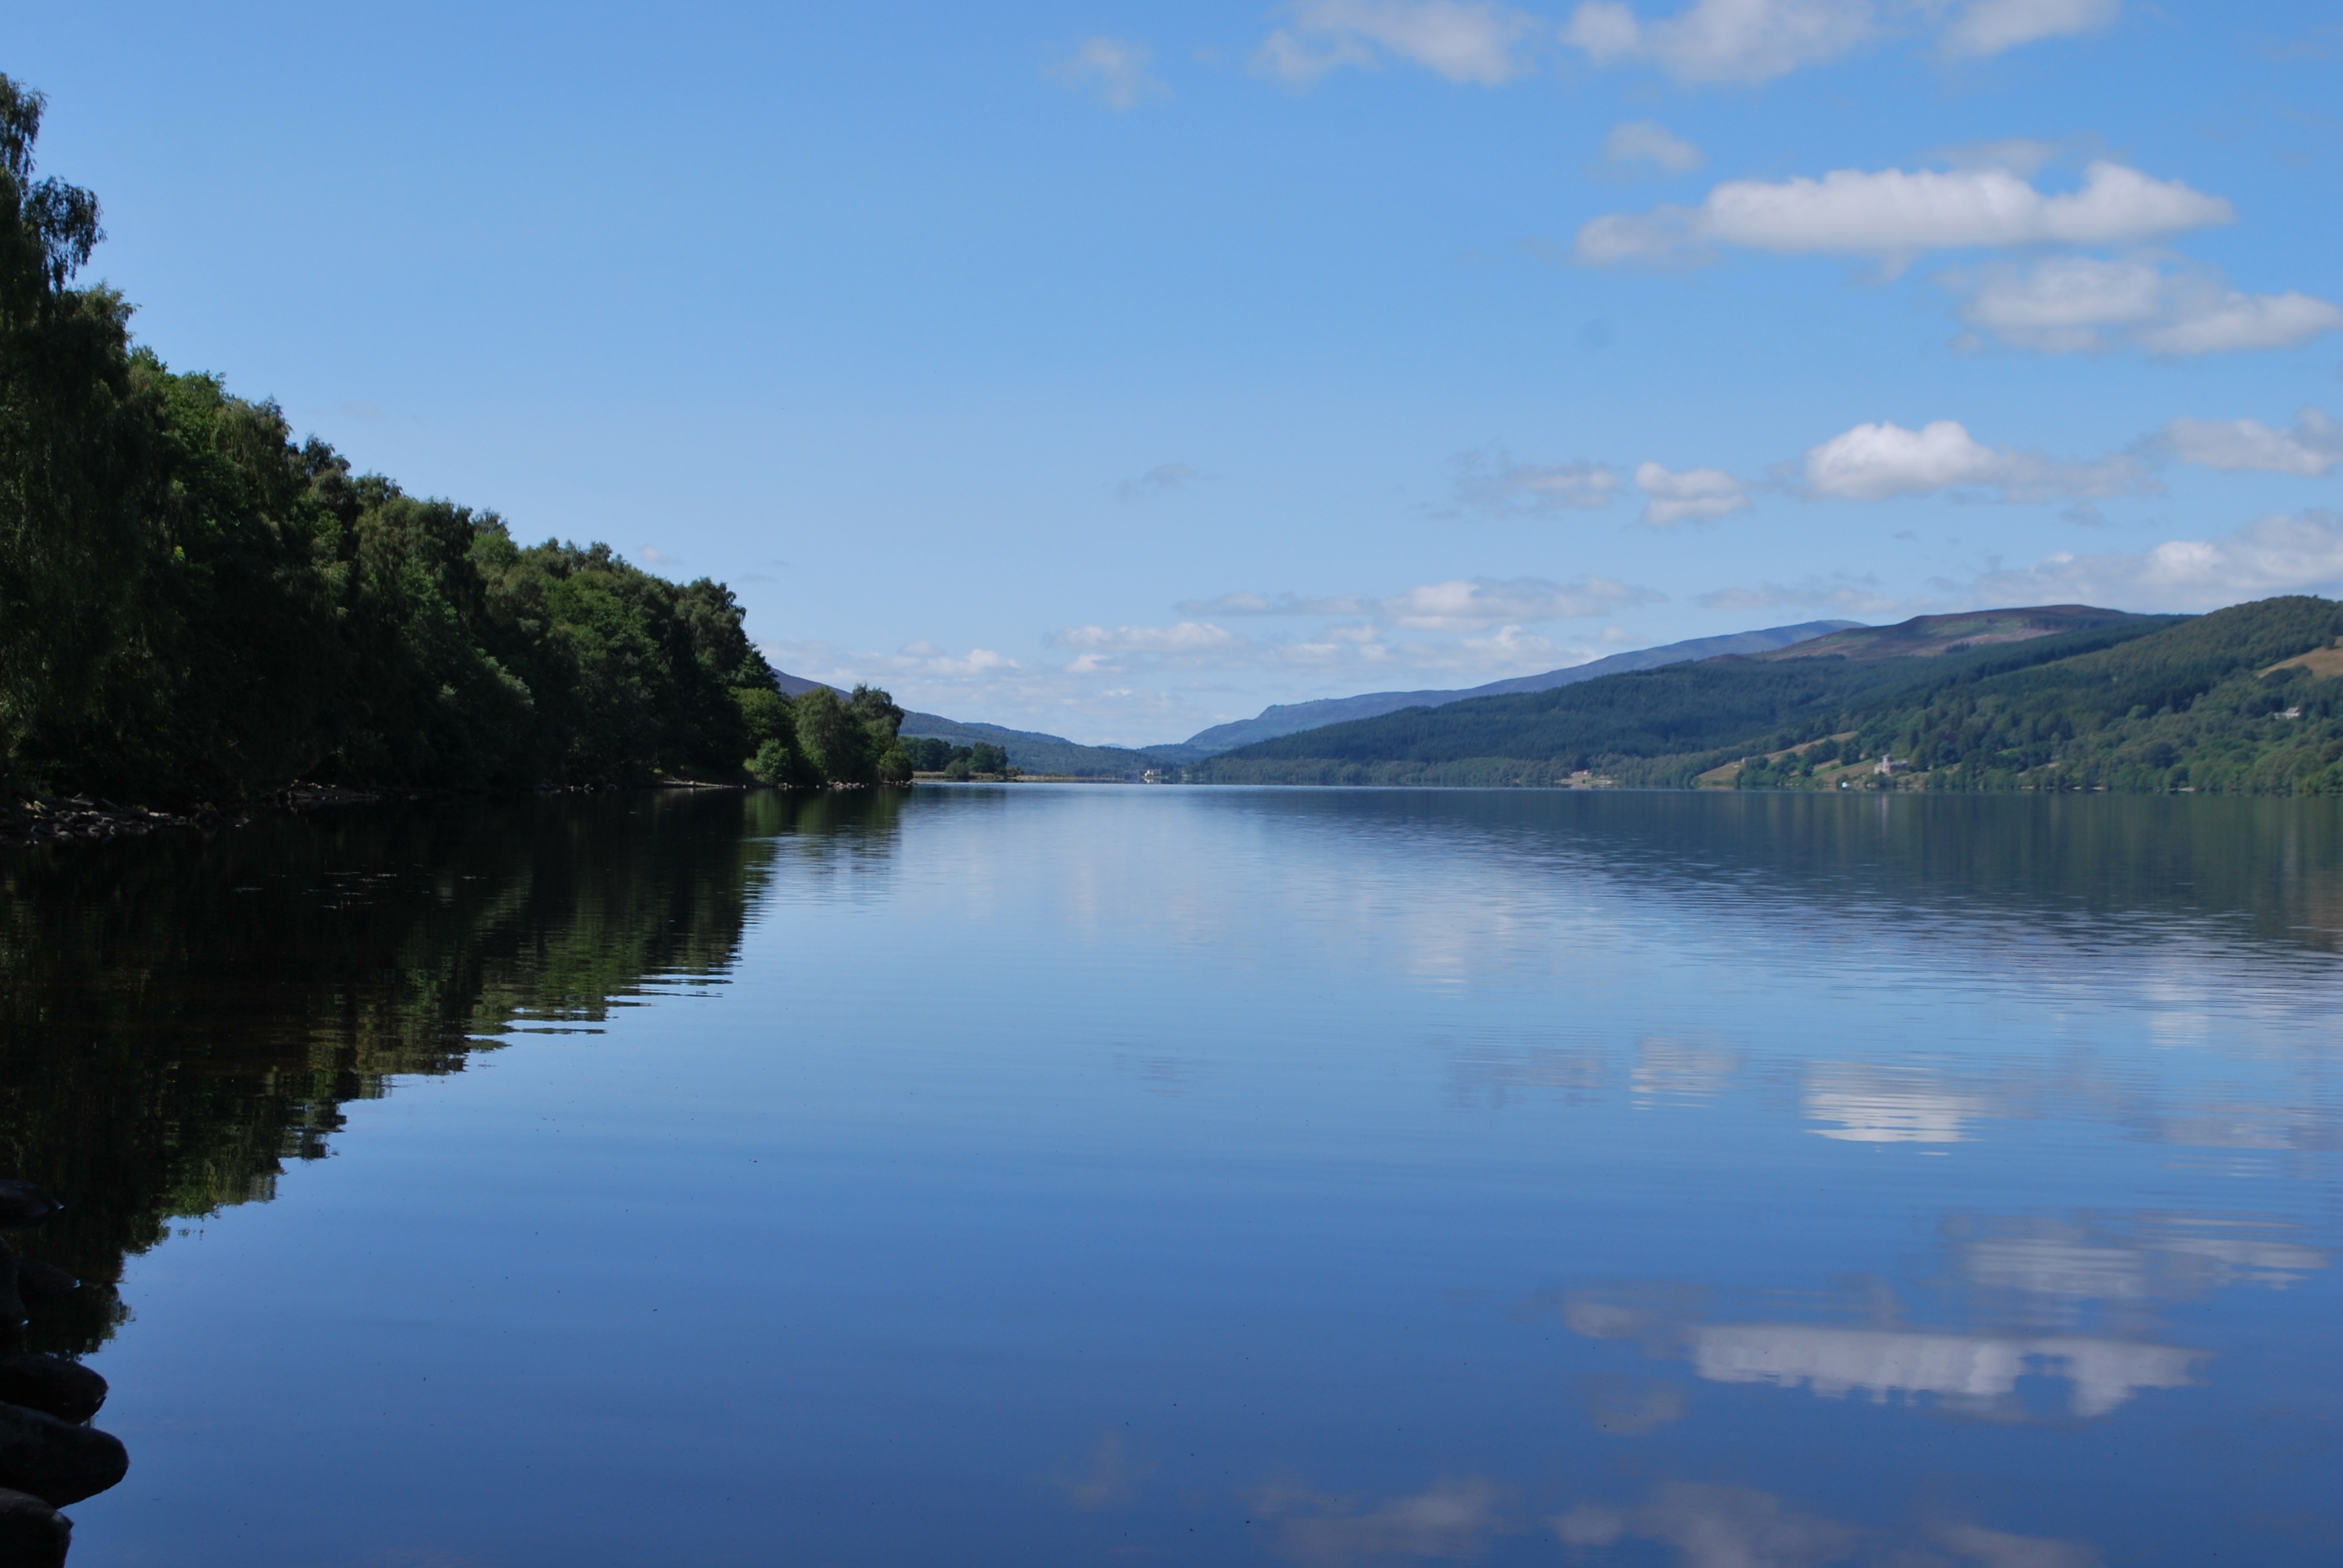
landscape, sea, water, nature, mountain, lake, river, travel, reflection, hike, holiday, fjord, reservoir, body of water, scotland, loch, loch lomond